Estes Mann

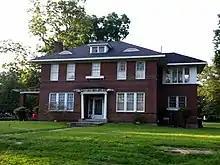
Jefferies-Crabtree House

Estes Wilson Mann Sr. (September 14, 1894 – February 13, 1958) was an American architect based in Memphis, Tennessee. Several buildings he designed are listed on the National Register of Historic Places.